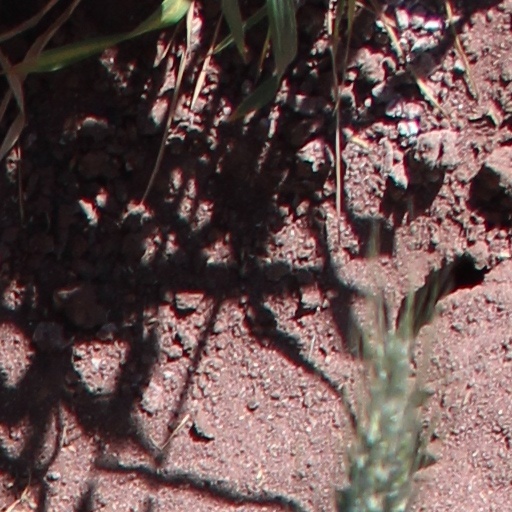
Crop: wheat